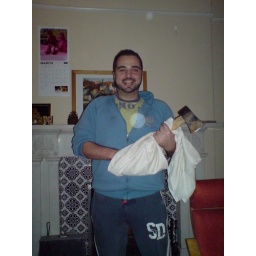
Ivan showing off the axe he "found" in his desk drawer